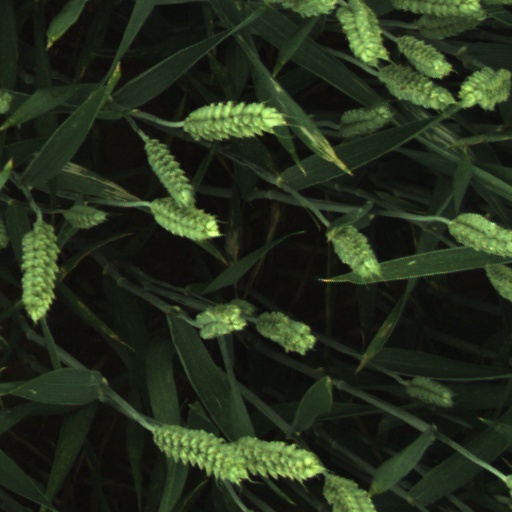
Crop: wheat